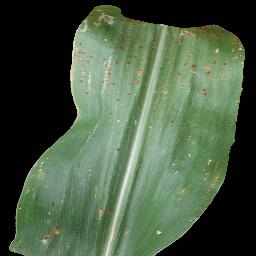
Label: Corn___Common_rust